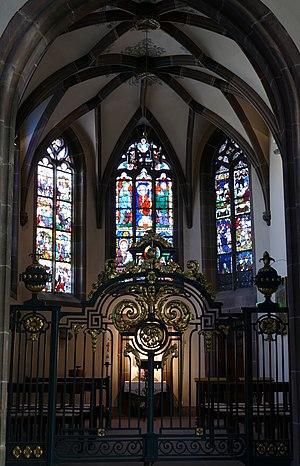
L’église Notre-Dame-de-la-Nativité est une église paroissiale située à Saverne dans le département du Bas-Rhin en France. Elle est classée au titre des monuments historiques depuis 1977.